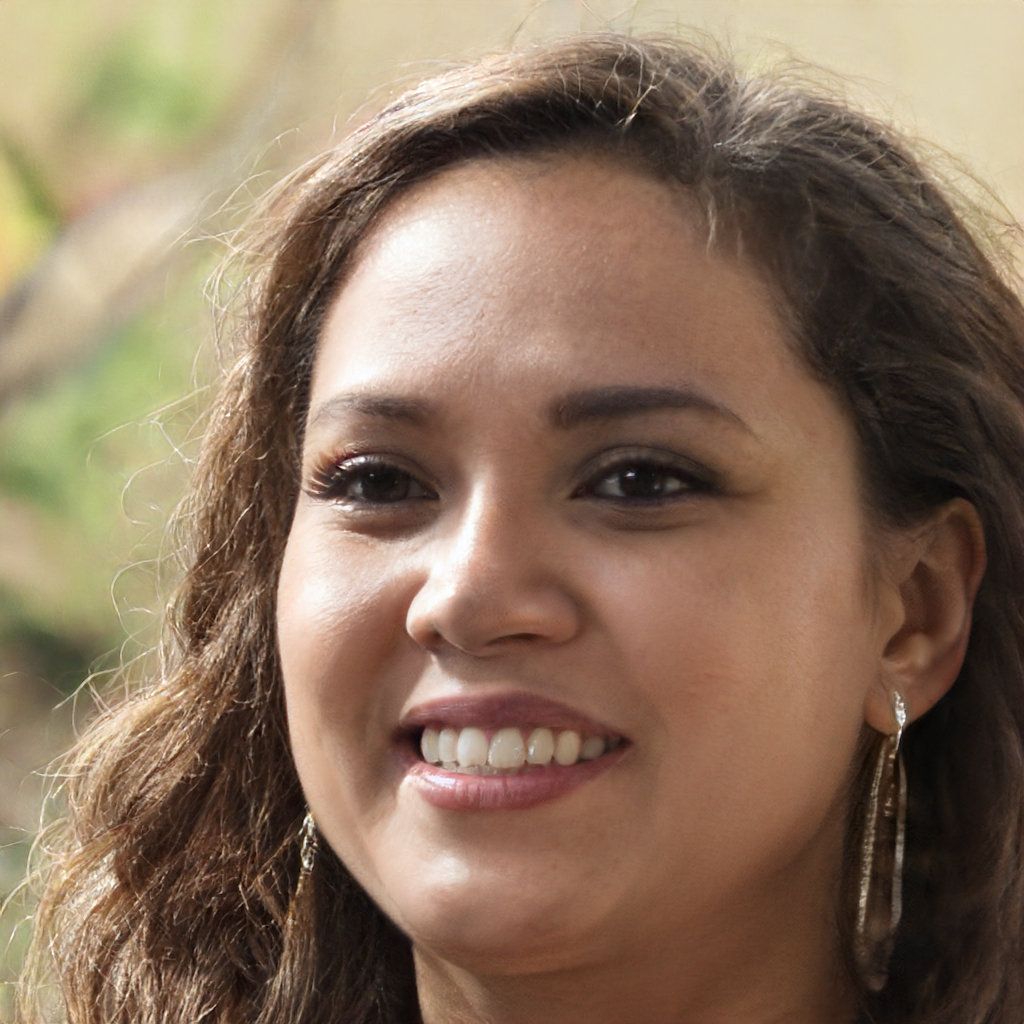
Label: No Watermark